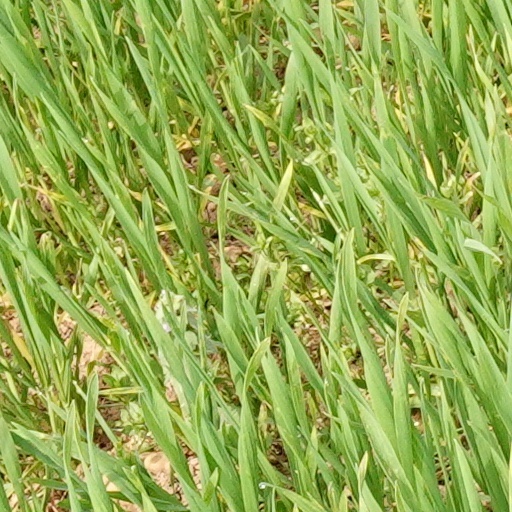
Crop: wheat